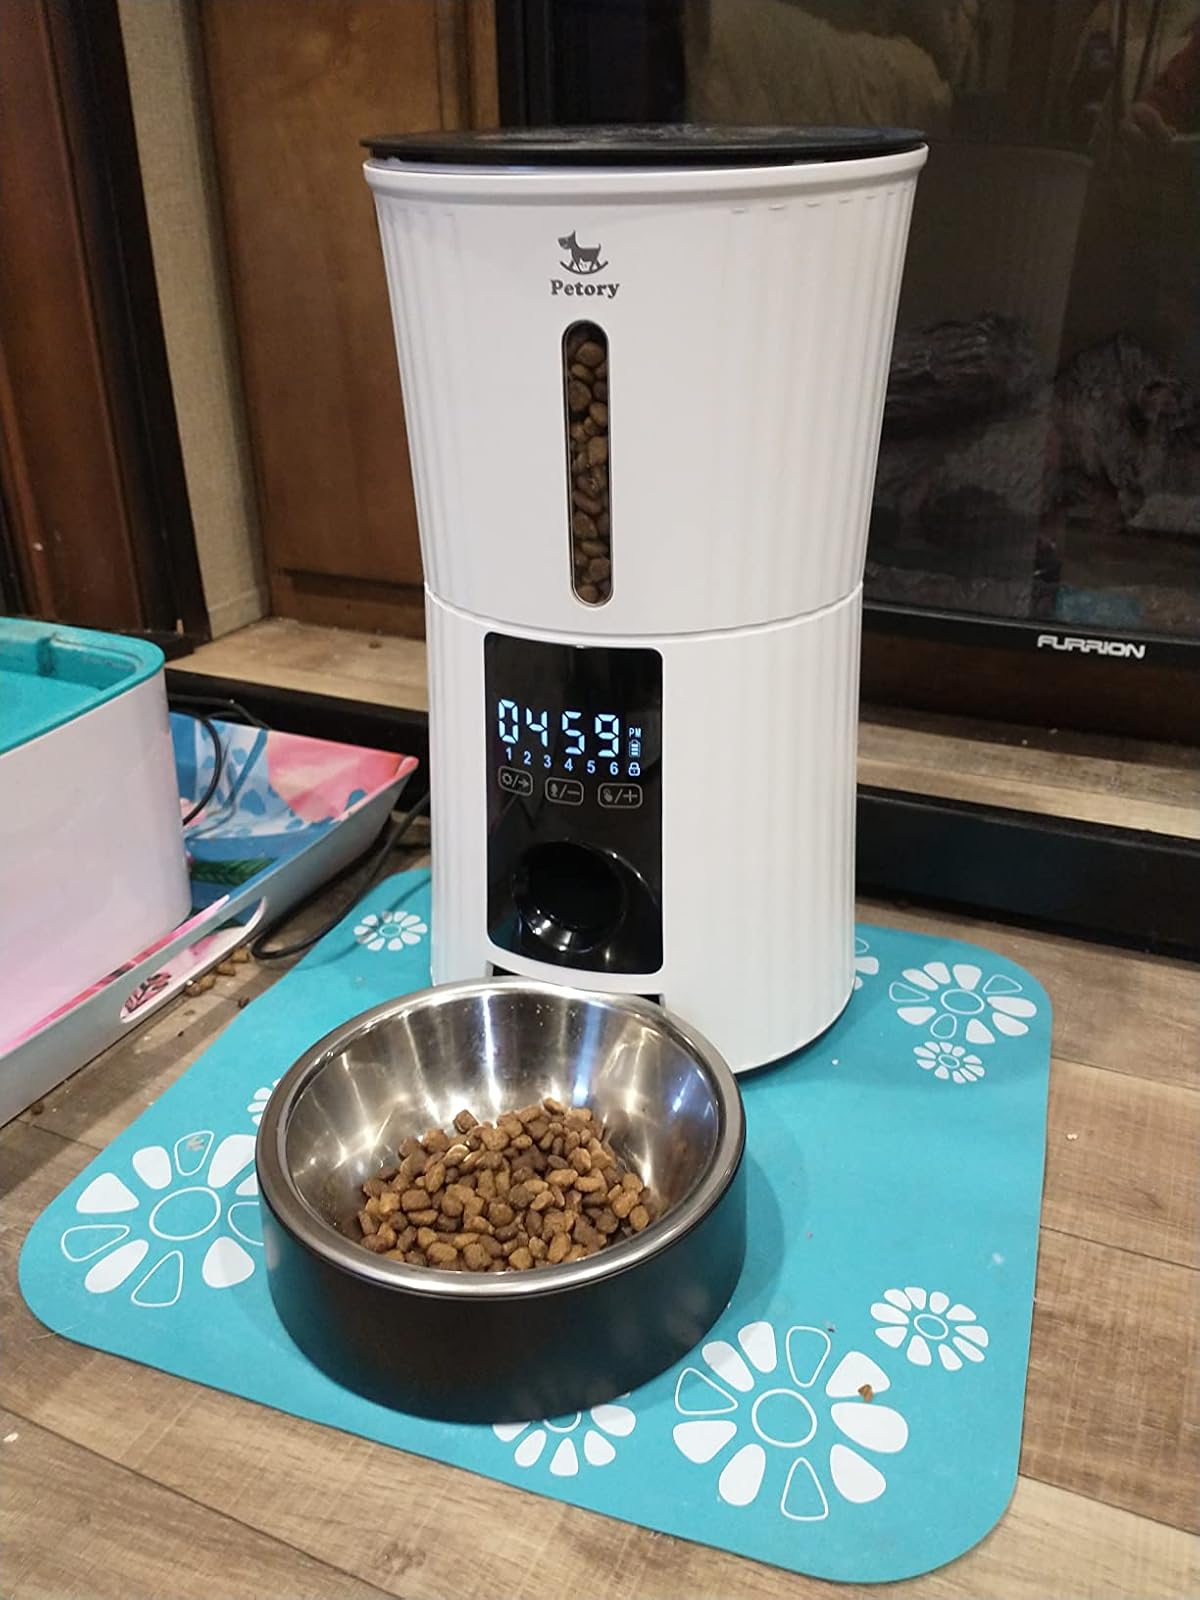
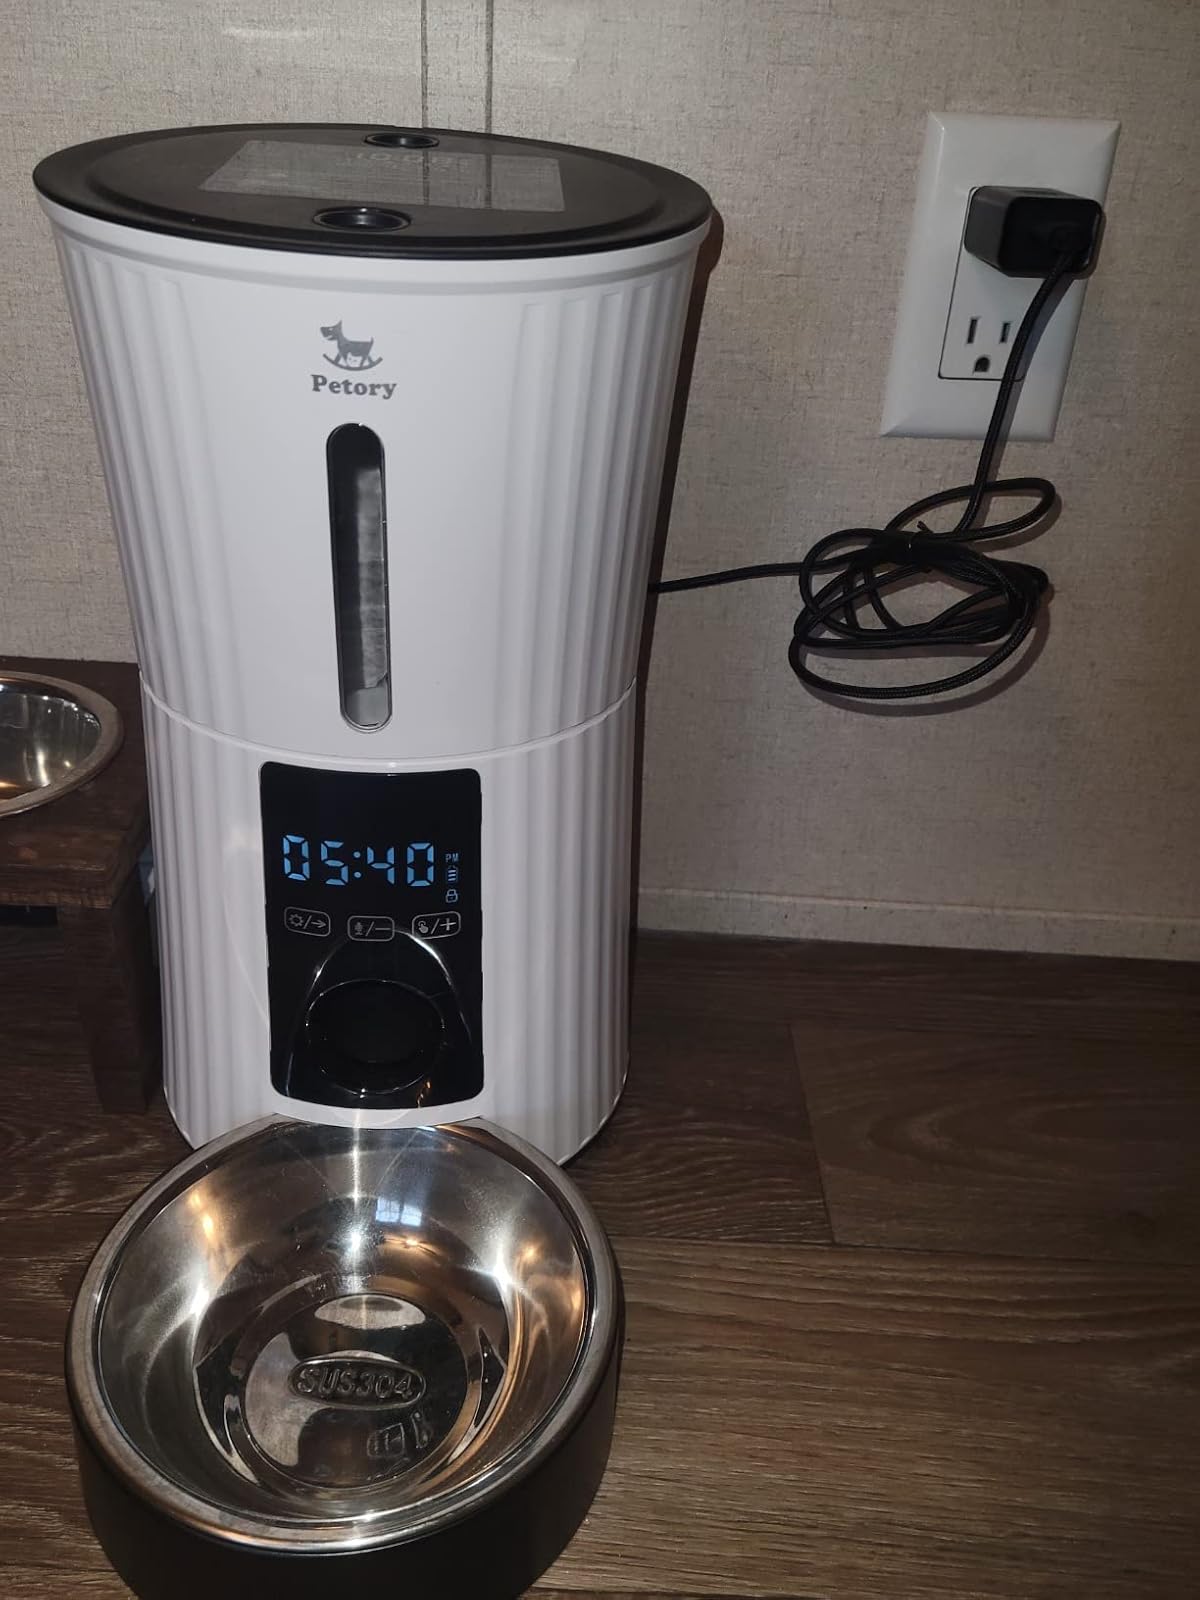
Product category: items_feeder
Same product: yes